John Hancock (venereologist)

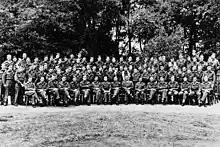
Group photo of London Medical students who went to Belsen

John Hancock was born in 1923. In 1945, while studying medicine at the London Hospital, he was one of the voluntary students sent to Belsen to assist nutritionist Arnold Peter Meiklejohn in feeding the starving inmates. Here, he became unwell with typhus and was treated back at the London Hospital by Lord Evans.